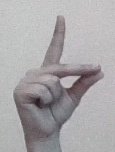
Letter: ta